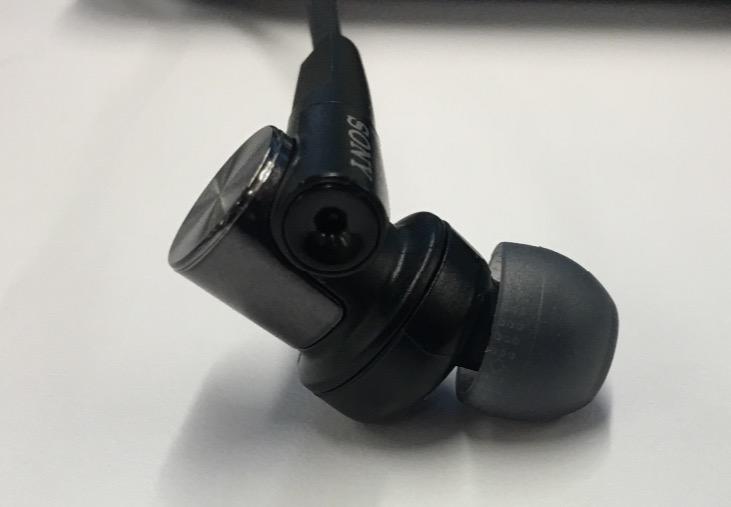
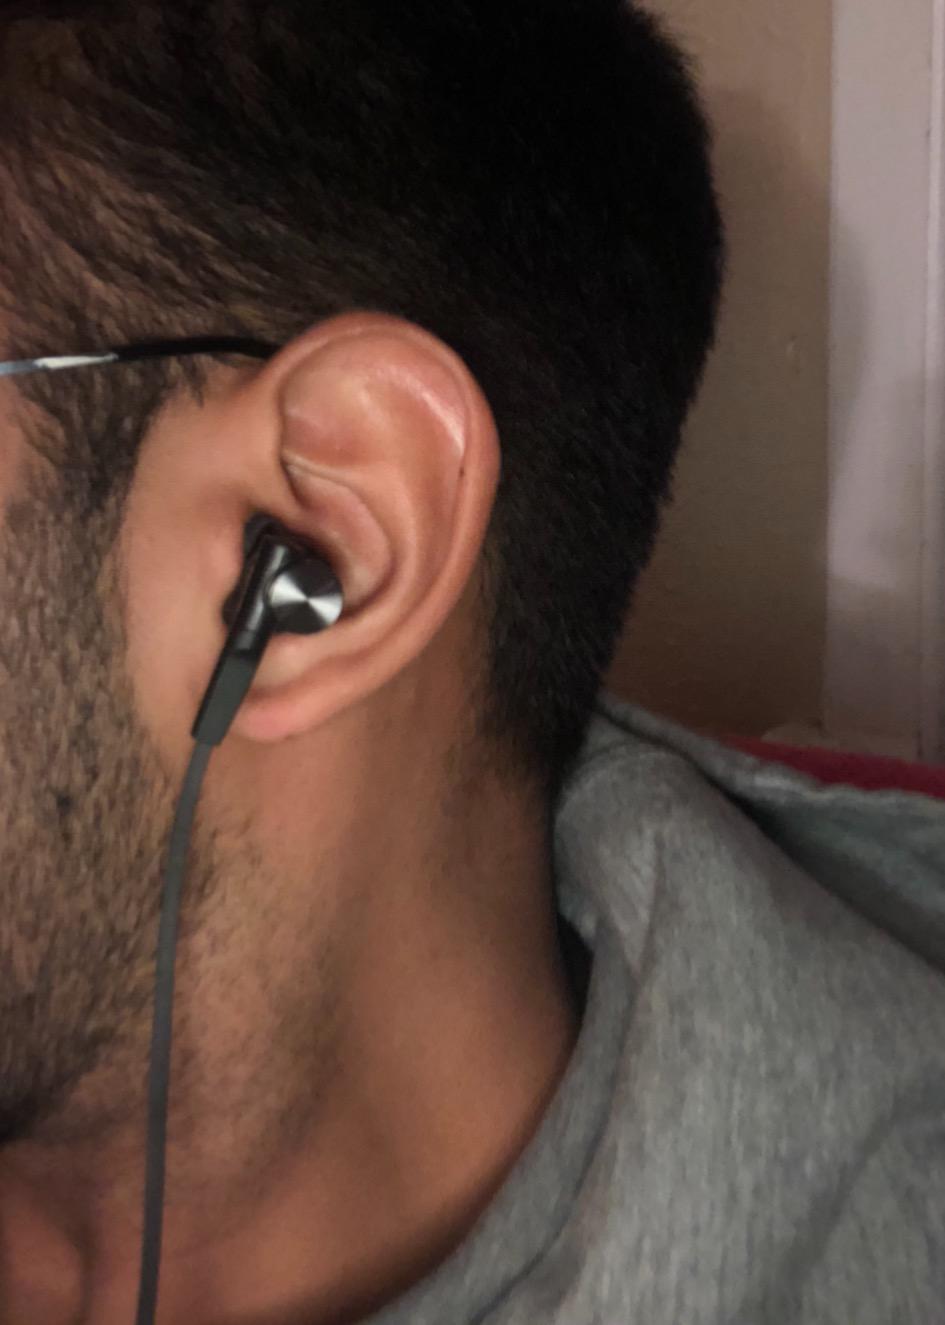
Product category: headphones
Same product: yes